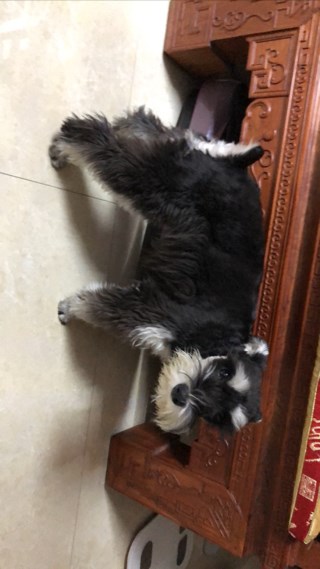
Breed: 2342-n000102-miniature_schnauzer